CSNK1D

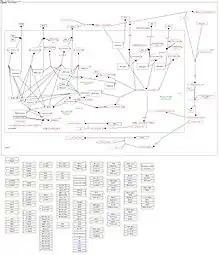
Wikipathway: Circadian Clock (Homo sapiens). Whole Pathway can be seen at: https://www.wikipathways.org/index.php/Pathway:WP1797

CK1δ seems to be involved in the circadian rhythm, the internal cellular clock, which permits a rhythm of about 24 h. The circadian rhythm mainly consists of a negative feedback loop mediated by (PER) and cryptochrome (CRY) proteins, which can dimerize and shuttle into the nucleus. Here, PER/CRY dimers can inhibit their own transcription, by inhibiting the CLOCK/BMAL1-responsive gene transcription. Alteration of normal circadian rhythm has been observed in different diseases, among them neurological and sleeping disorders. In the nucleus, CK1δ can further inhibit CLOCK/BMAL1-driven transcription by reducing their binding activity to DNA. Moreover, CK1δ/ε can phosphorylate PER proteins and influence their further degradation. Destabilization of the circadian rhythm can be observed after inhibition of PER phosphorylation by CK1δ/ε. In fact, alterations in CK1δ activity lead to changes in the length of the circadian rhythm.